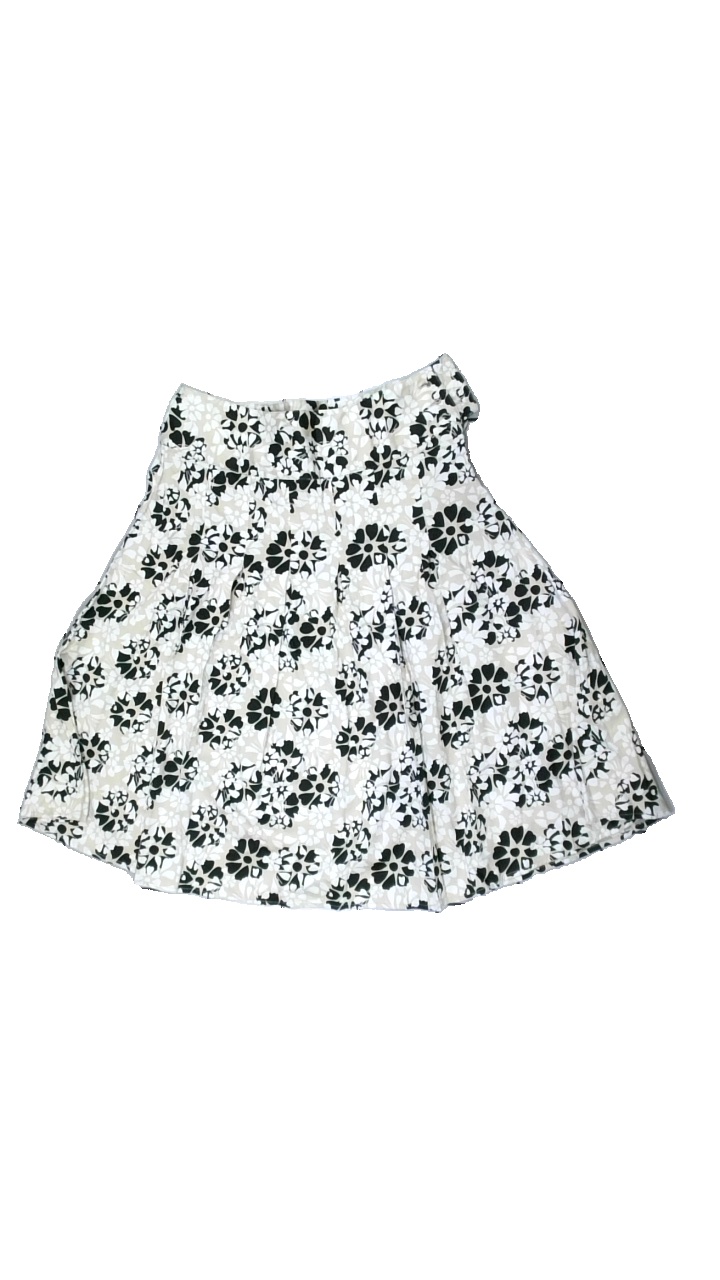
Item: Skirt (Ladies)
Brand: Fransa
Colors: White, Beige, Black
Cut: Regular
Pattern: Floral print
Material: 100% cotton
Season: All
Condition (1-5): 3
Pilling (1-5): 4
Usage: Reuse
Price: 50-100